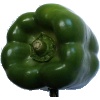
Label: Pepper Green 1